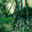
Label: forest